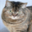
Label: cat